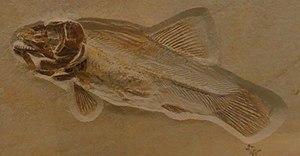
Les Amiidae sont une famille de poissons dont il ne reste actuellement qu'une espèce.